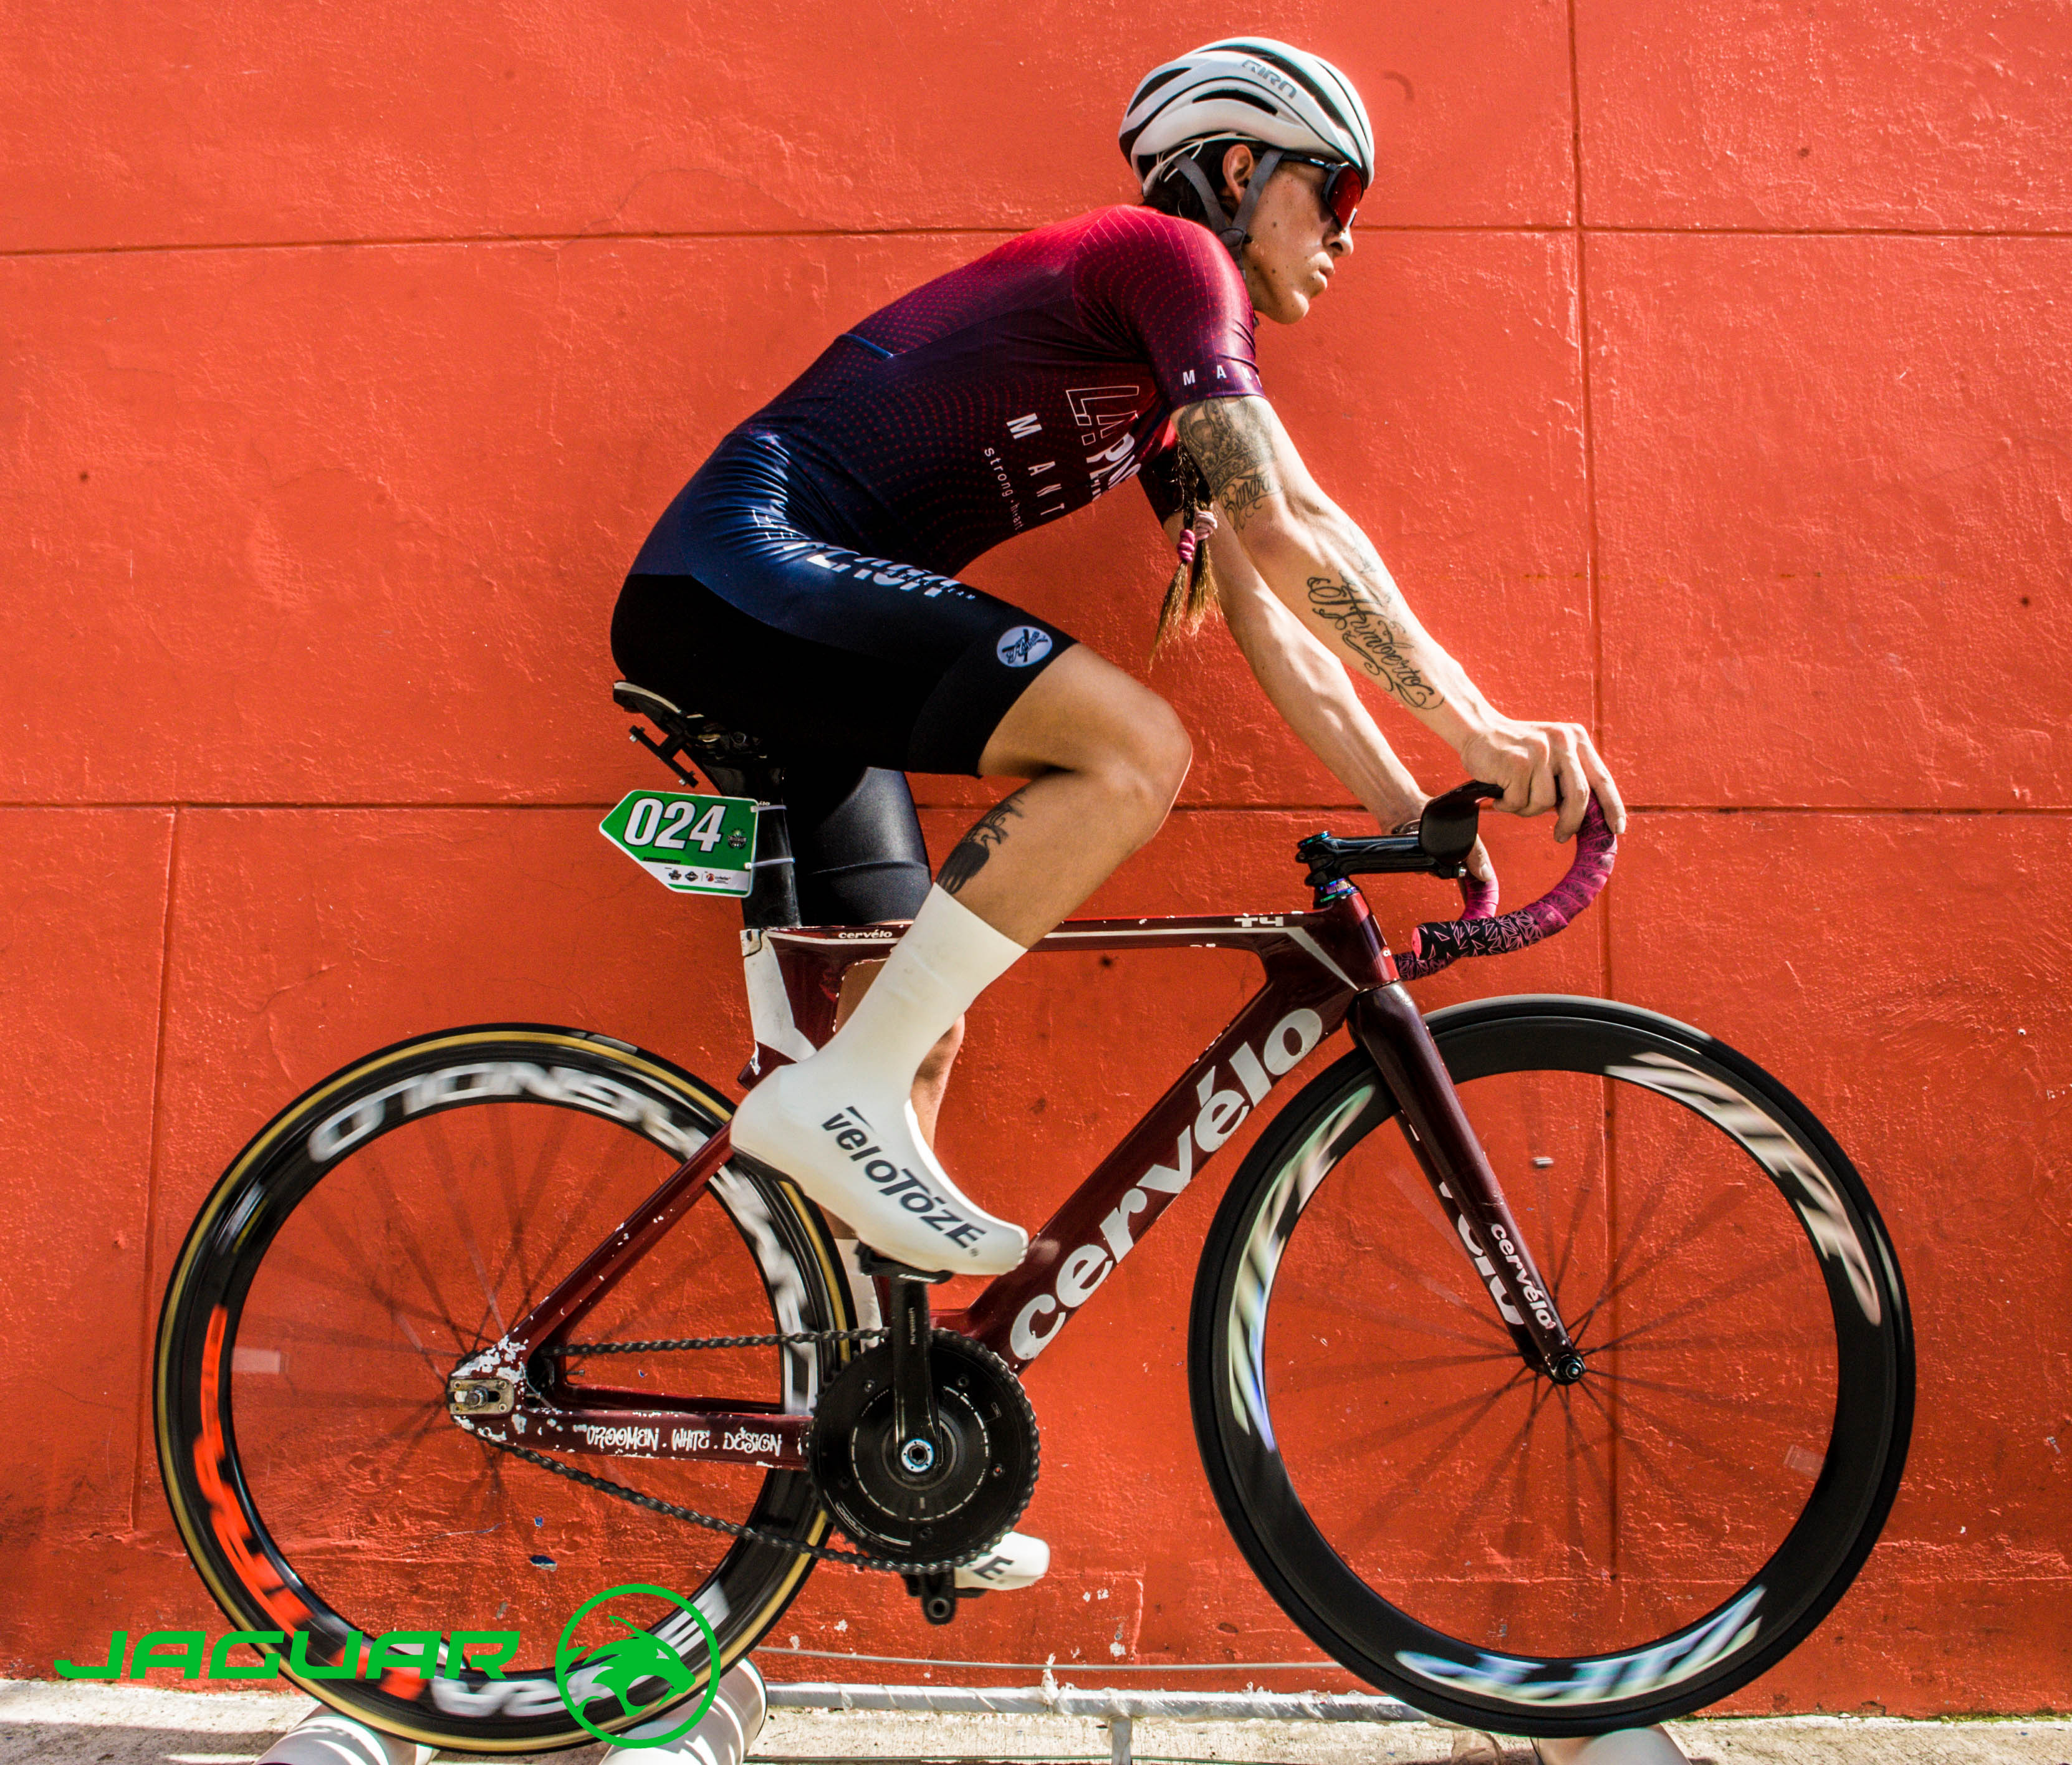
sports, land vehicle, cycling, cycle sport, bicycle, bicycle frame, vehicle, bicycle wheel, bicycle part, bicycle handlebar, bicycles equipment and supplies, bicycle racing, road bicycle, bicycle pedal, hybrid bicycle, bicycle accessory, recreation, outdoor recreation, racing bicycle, individual sports, bicycle fork, endurance sports, track cycling, sports equipment, bicycle drivetrain part, racing, cycling shorts, road cycling, spoke, bicycle helmet, road bicycle racing, cyclo cross bicycle, helmet, keirin, mountain bike, bicycle tire, bicycle clothing, wheel, crankset, cross country cycling, sportswear, duathlon, bicycle saddle, cyclo cross, Bicycle stem, competition event, groupset